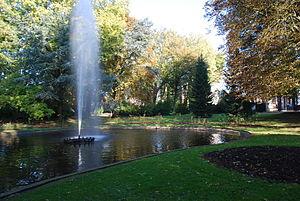
Vue de la fontaine dans le Jardin public de Béthune.
Béthune est une commune française située dans le département du Pas-de-Calais en région Hauts-de-France.
Cette liste de parcs et jardins publics de France recense l'ensemble des jardins publics, parcs publics et espaces verts appartenant aux collectivités territoriales de France. Les parcs et jardins appartenant à des institutions ou des établissements publics français figurant dans cette liste sont des propriétés privées.